List of 90210 characters

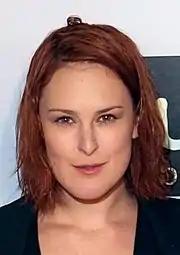
Rumer Willis portrays Adrianna's lesbian love interest Gia Mannetti.

Gia Mannetti, portrayed by Rumer Willis during season two, is Adrianna's love interest who works on the Blaze but then ends up just making Adrianna love Navid more. She is in a relationship with a girl named Alexa but they break up. Gia feels embarrassed when her ex-girlfriend showed up with another girl, so Adrianna kissed her to make her feel better. However, Gia begins developing feelings for Adrianna. She announces that she has feelings for her in a bathroom, making Adrianna uncomfortable. Adrianna then realizes that she, too, has feelings for Gia and began a relationship. Adrianna was embarrassed to be seen with Gia in a romantic way, until she kisses her on stage after a 'Glorious Steinems' performance. The romance is short lived, though, when after a fight, Adrianna walks in on Gia and Alexa after having just slept together. Adrianna then gets back together with Navid.